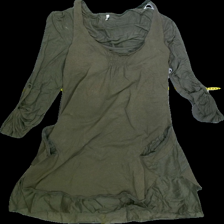
View: front
Type: Dress
Category: Ladies
Brand: Free Quent
Colors: Green
Material: 50%cotton 50%viscose
Cut: Regular, C-collar
Size: S
Season: Autumn
Stains: Major
Smell: Major
Price range: <50
Recommended usage: Export